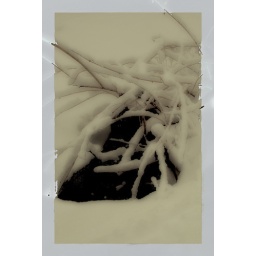
This is a small pool of water along the path in the Busse forest preserve in Schaumburg Il.